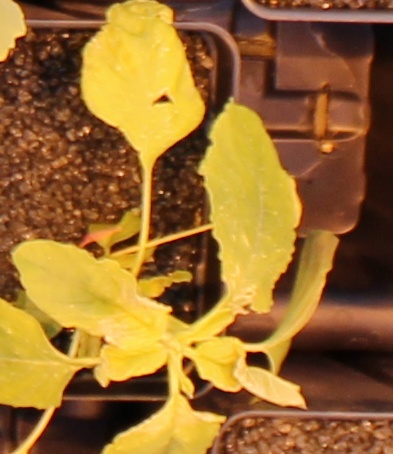
Label: Redroot Pigweed